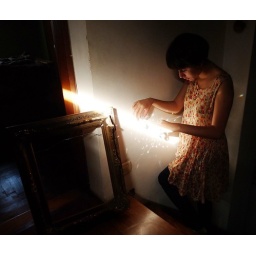
candles in a courtyard and a paper colored cat while demos danced on feathers and cosmos held the hat